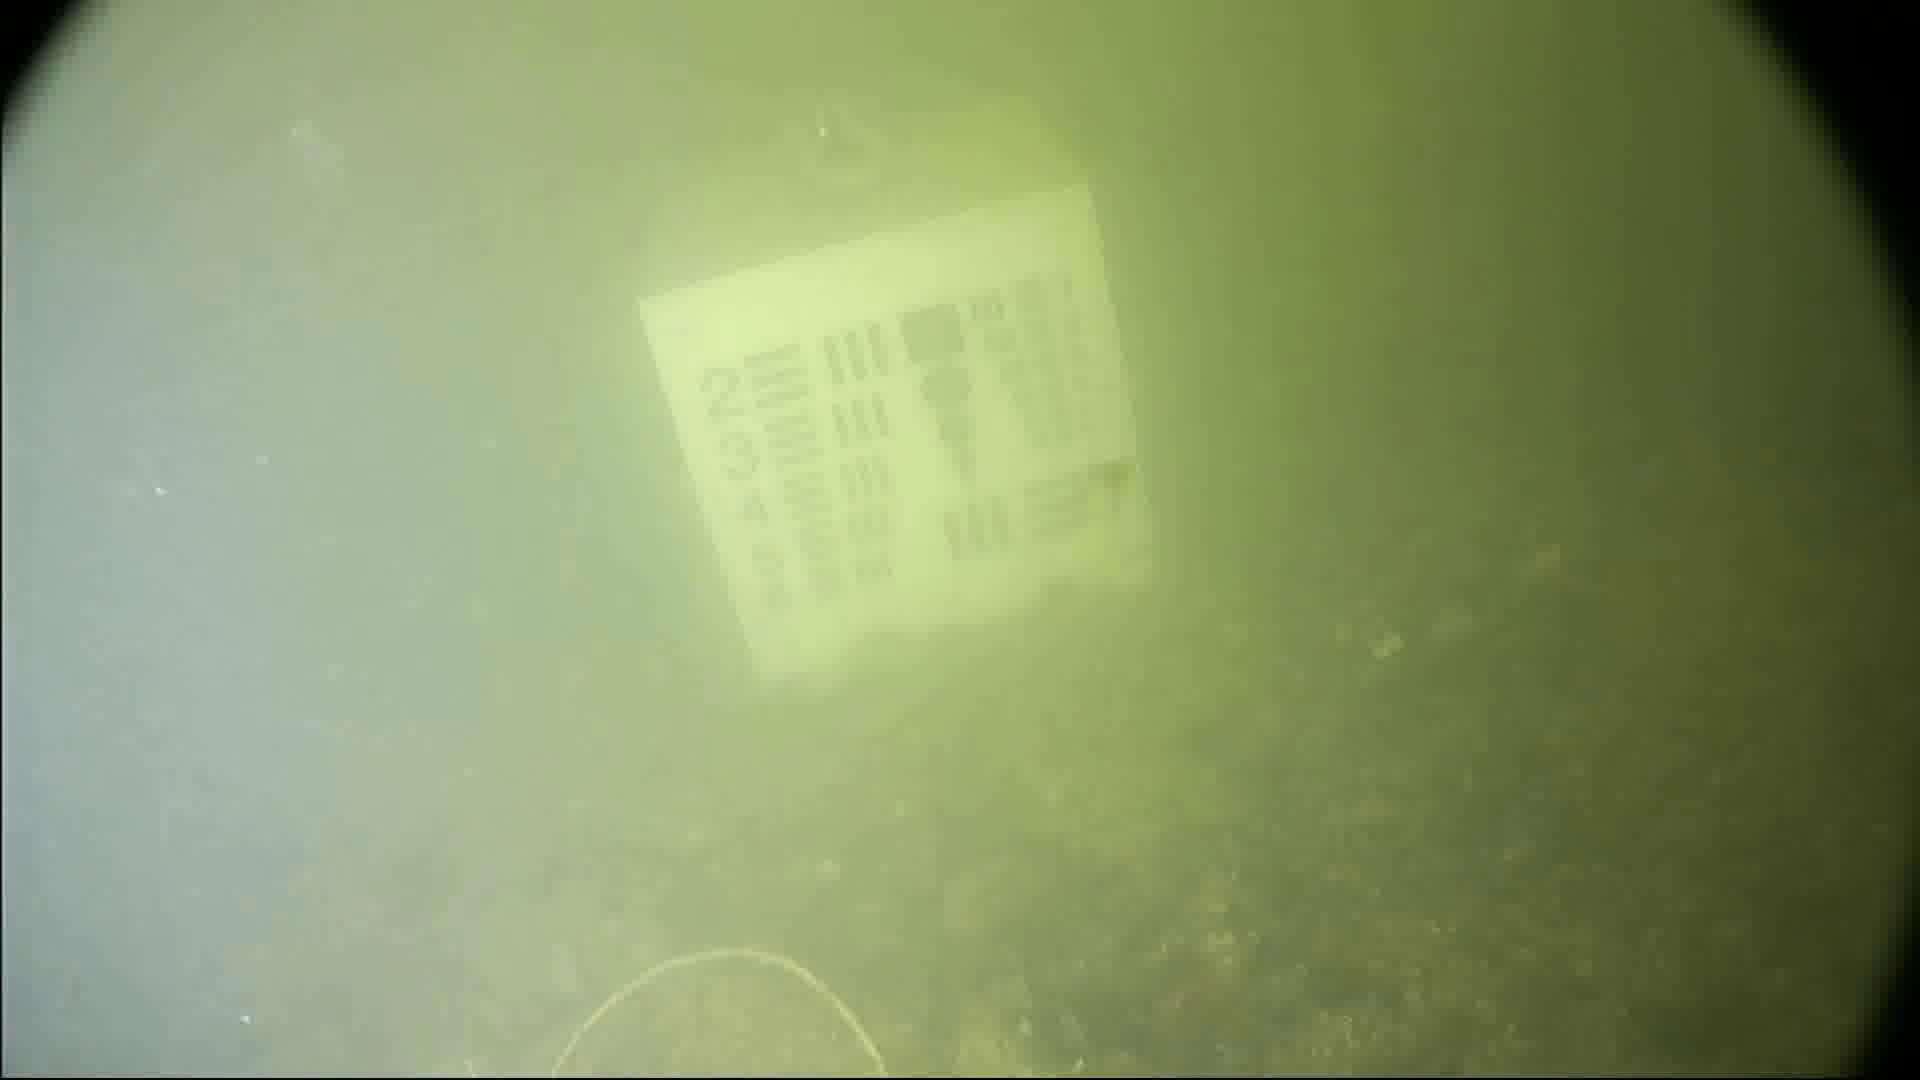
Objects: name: crab